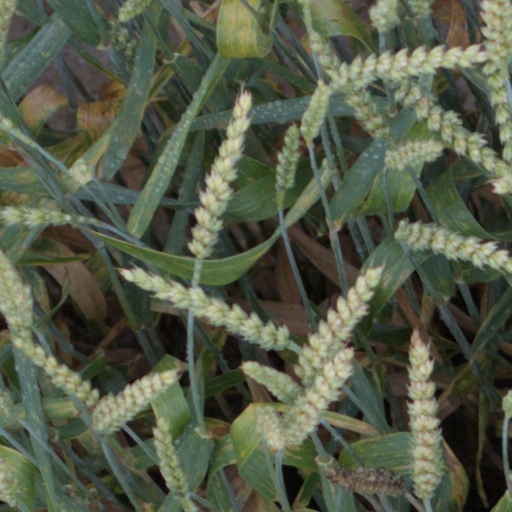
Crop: wheat